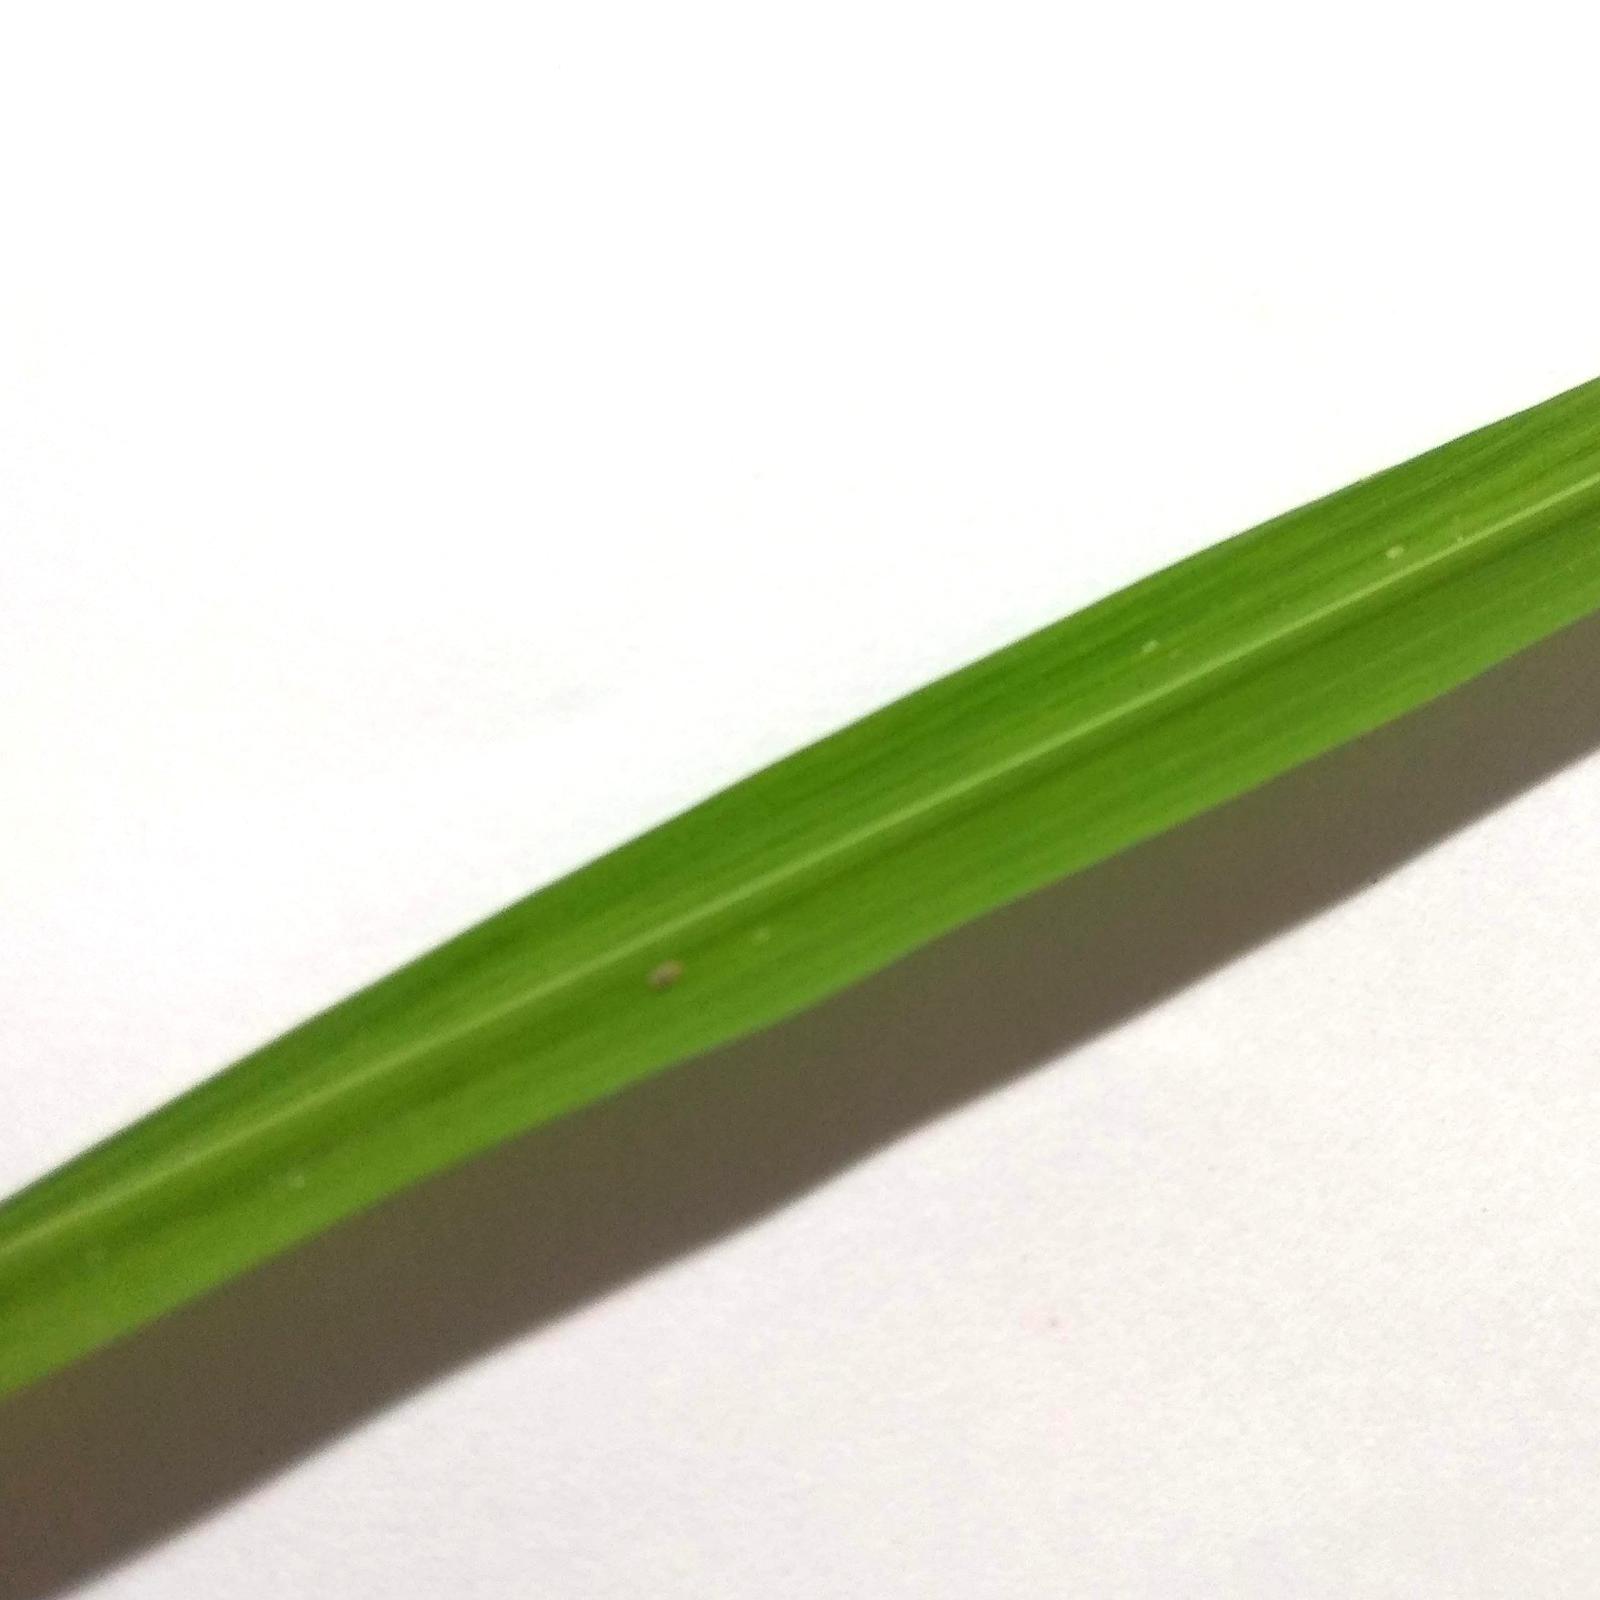
Nhãn: Healthy